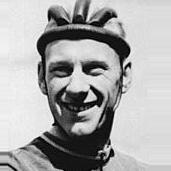
Age: 23